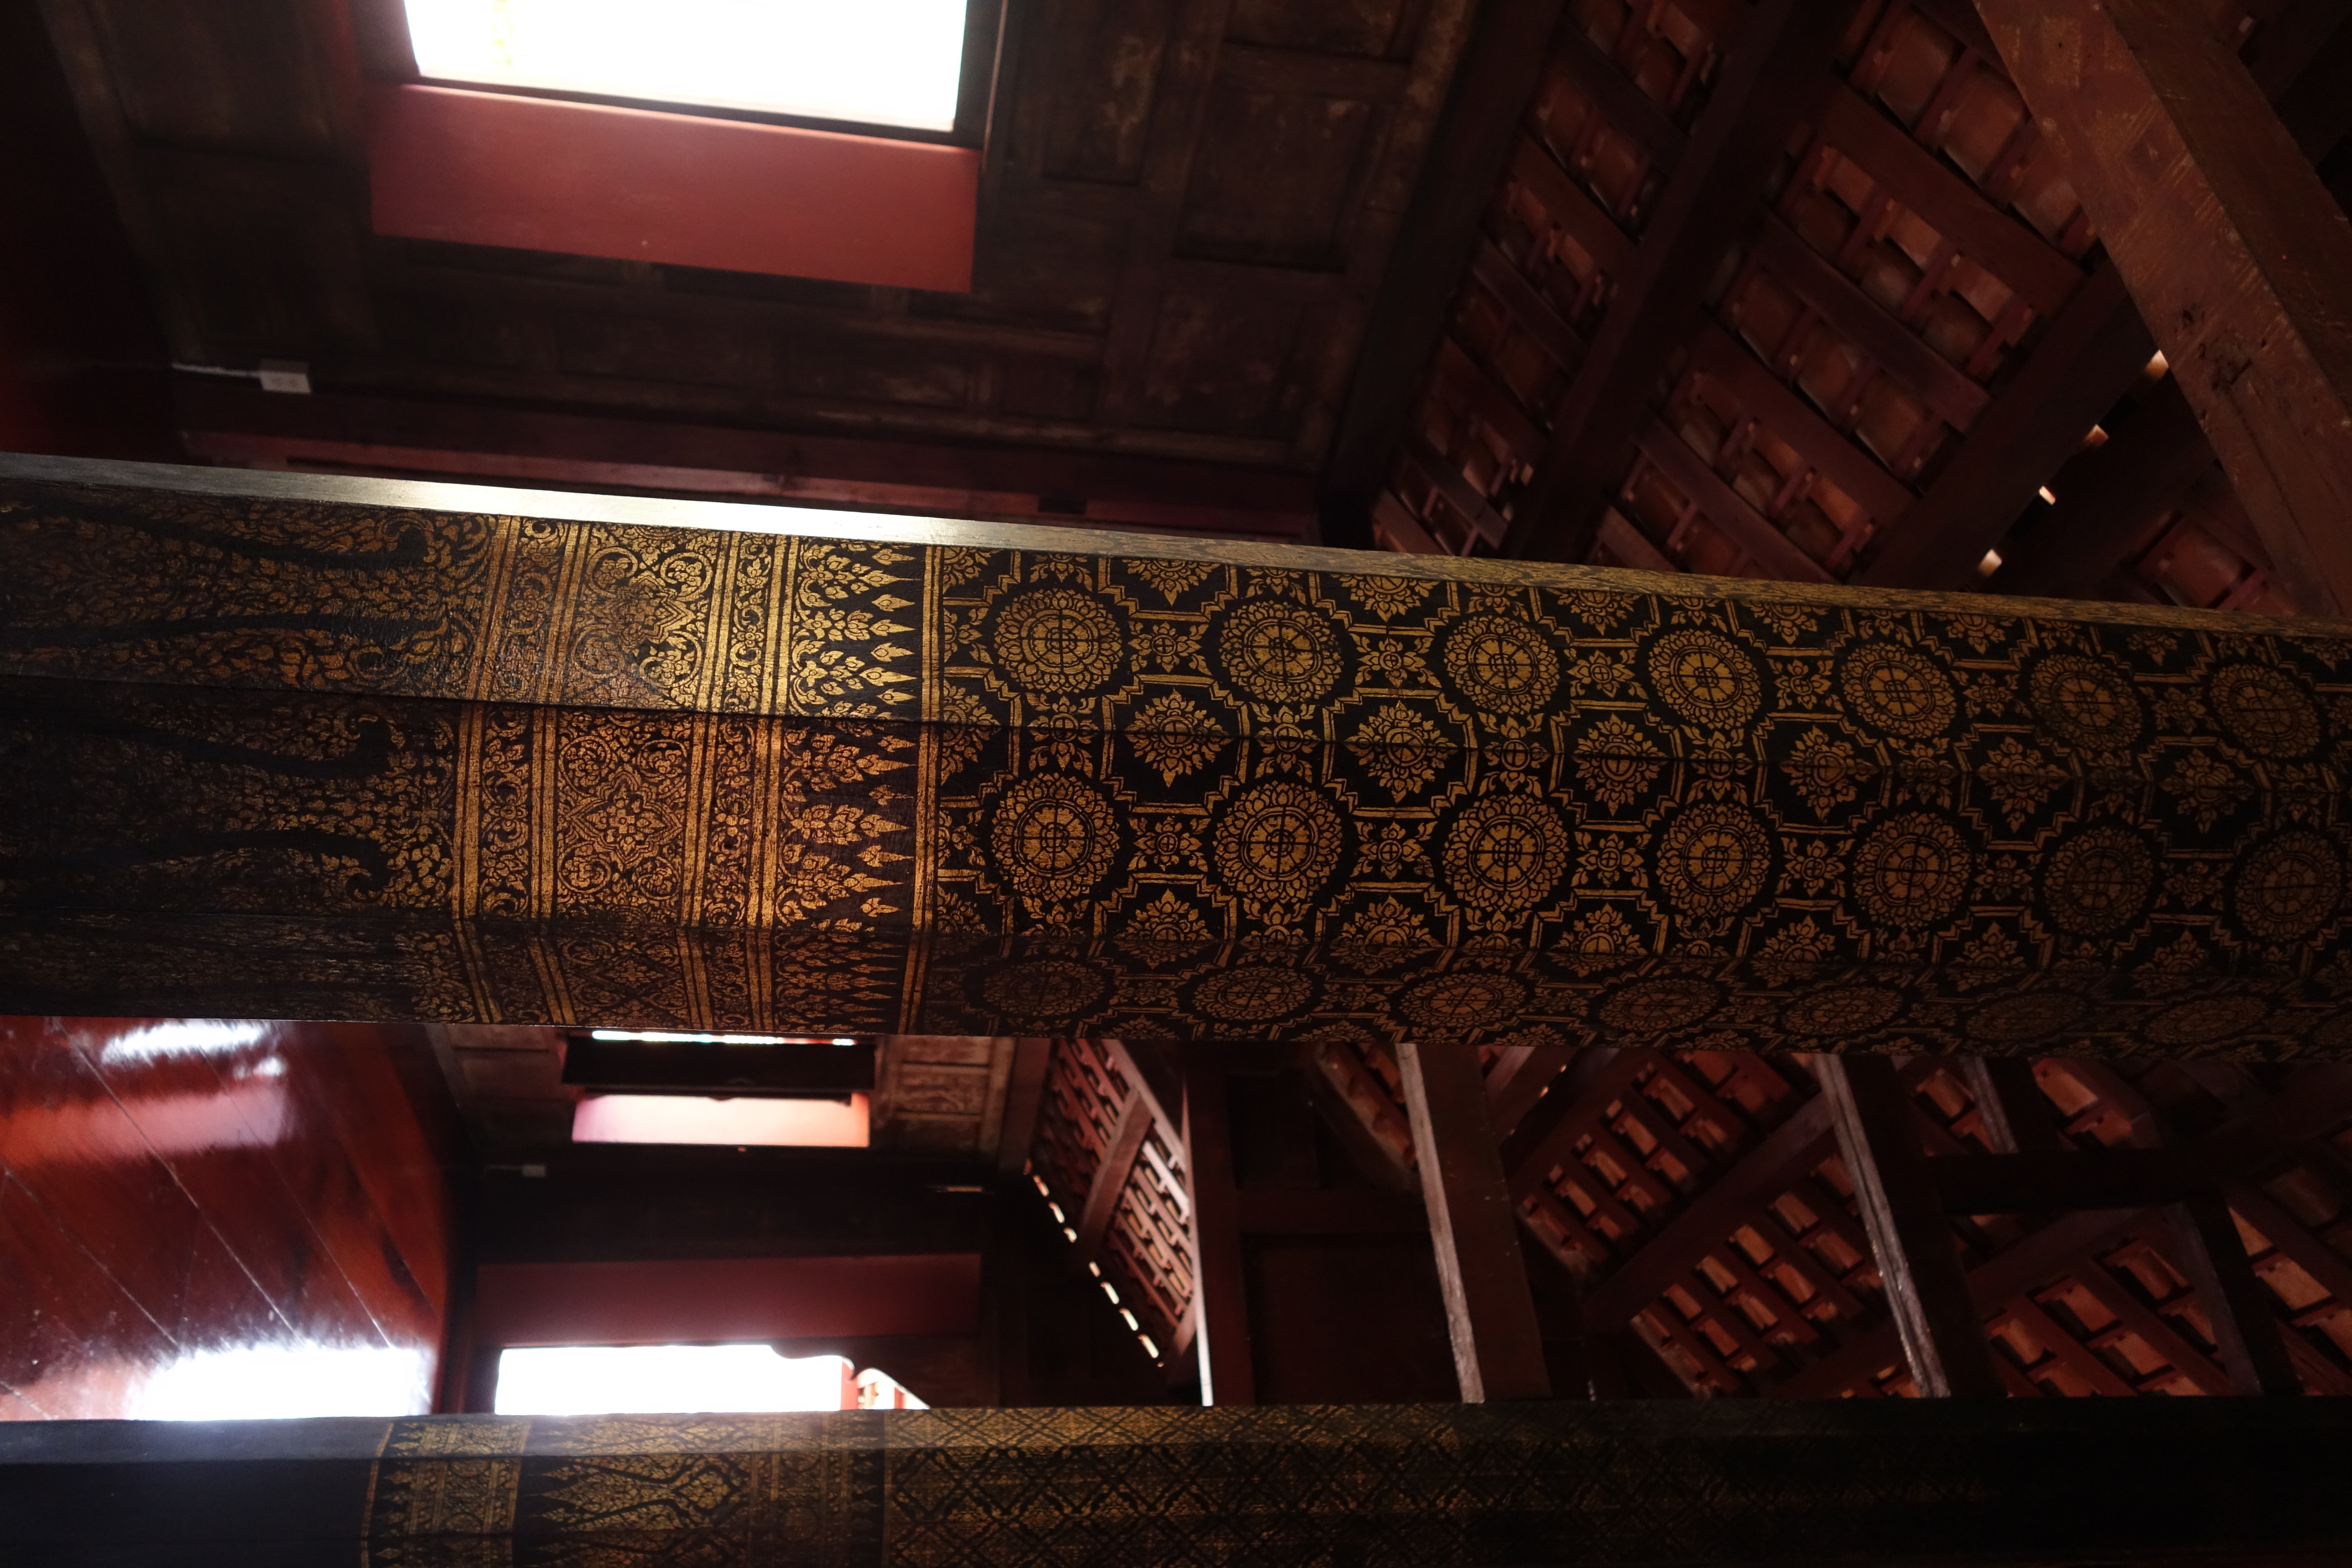
art, buddha, statue, Phetchaburi, thailand, architecture, room, ceiling